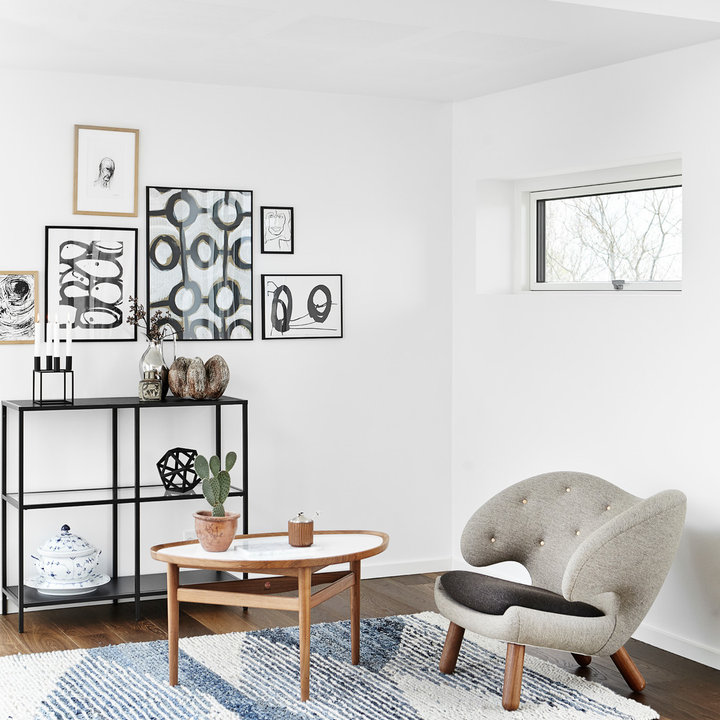
Style: Scandinavian